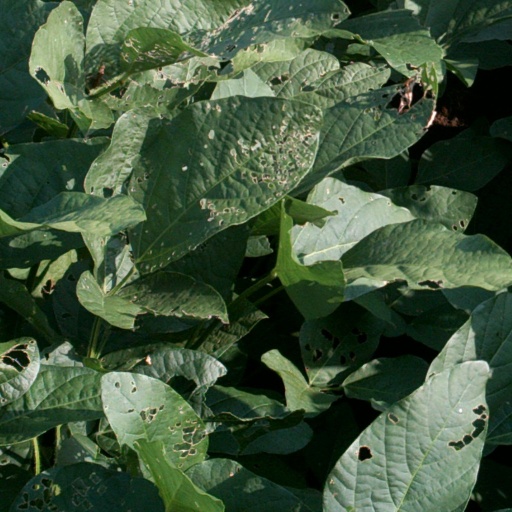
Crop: soybean